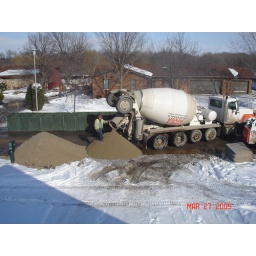
cement truck delivering sand in our driveway